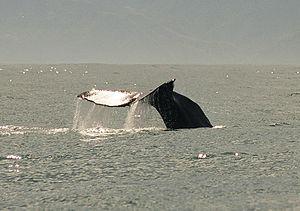
Observation des baleines à Kaikoura, Décembre 2000